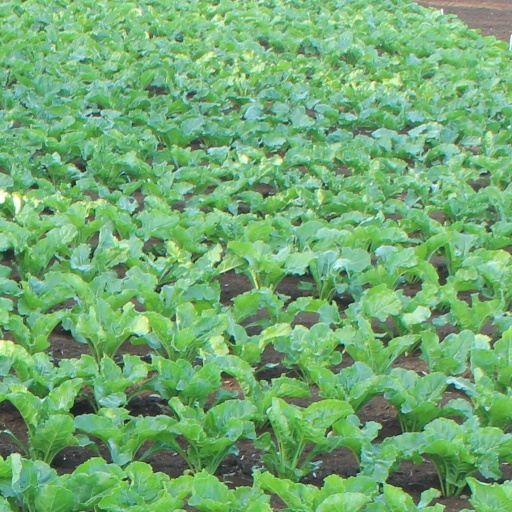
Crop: sugar beet